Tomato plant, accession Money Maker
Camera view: tilt-top (135 deg); turntable rotation: 0 degrees
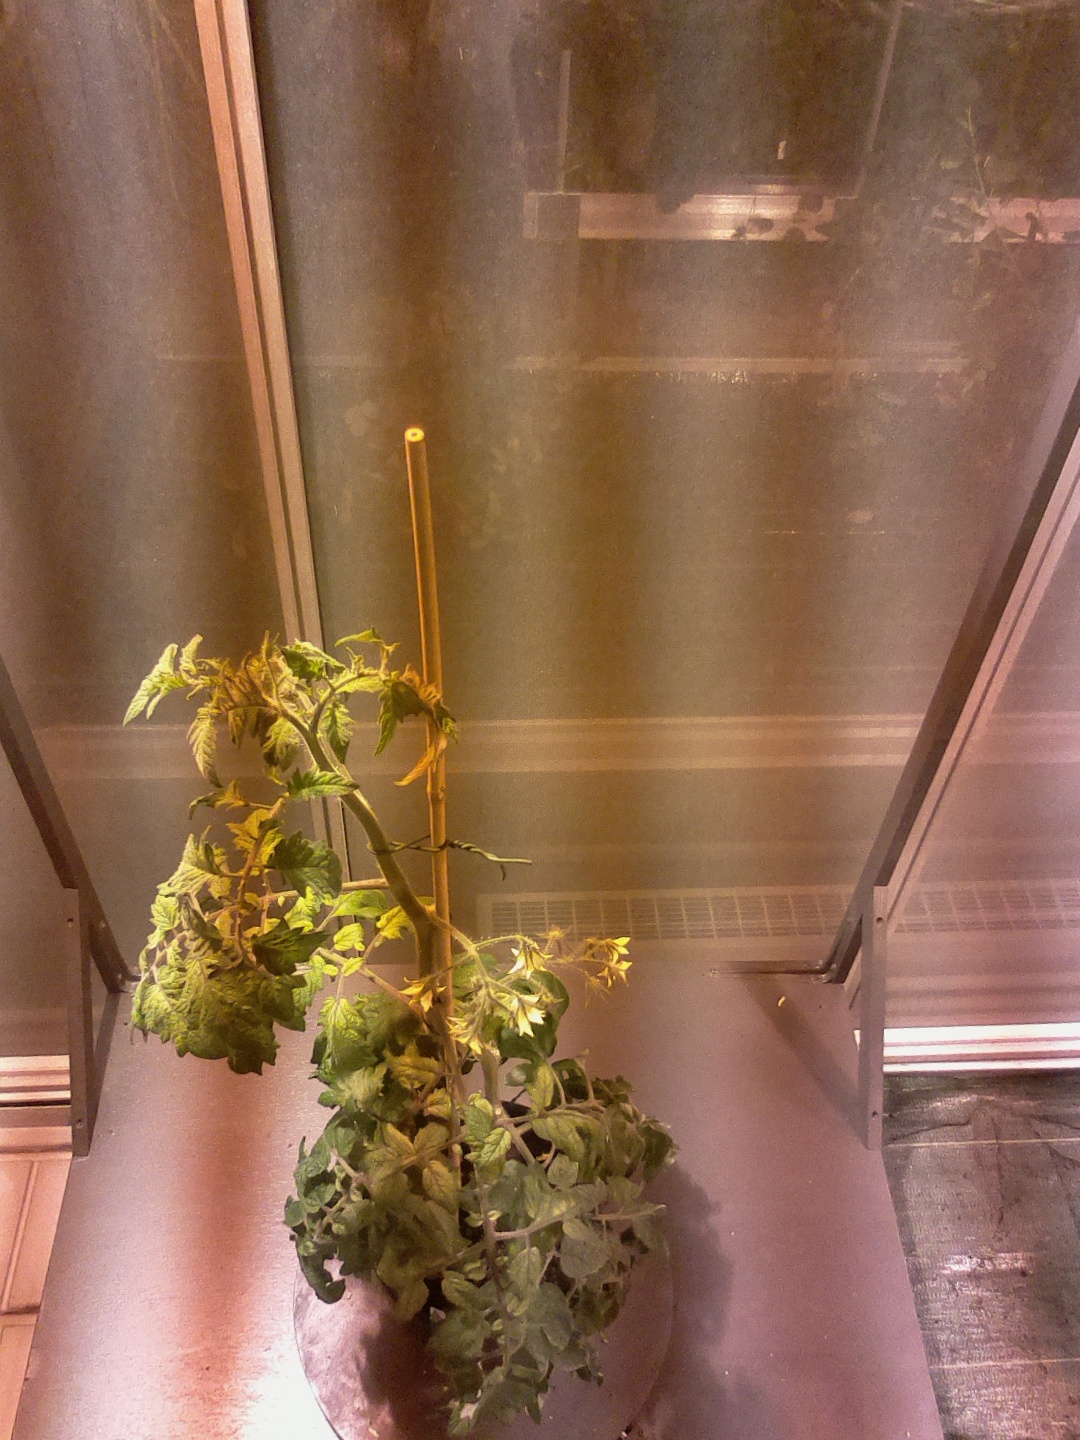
BBCH growth stage 69: End of flowering, 90%-100% of flowers open, more petals falling